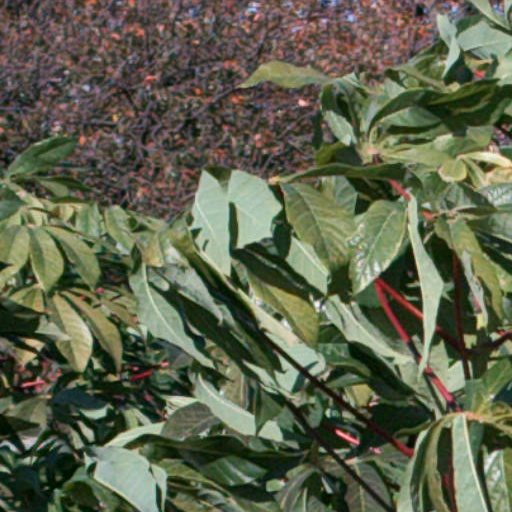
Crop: cassava